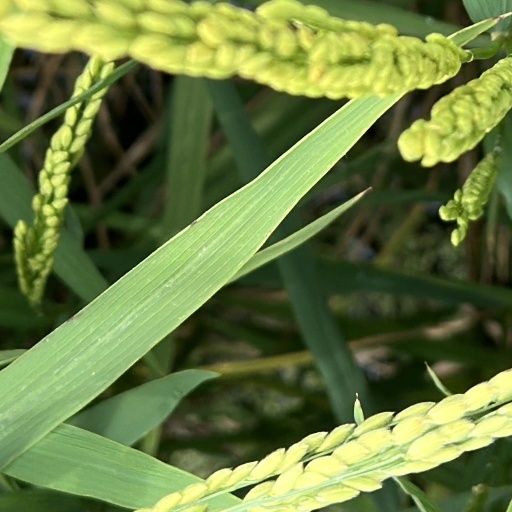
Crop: rice